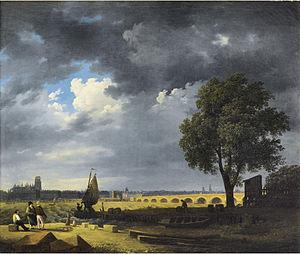
Le pont de pierre est un pont à voûtes en maçonnerie franchissant la Garonne à Bordeaux. Il permet de relier le centre ville au quartier de La Bastide, sur la rive droite.